Christ Church Cathedral (Indianapolis)

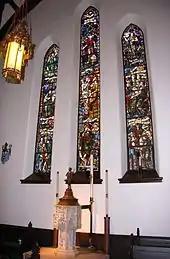
Baptismal font and windows depicting church history on the north side of the church

Although the original color of the interior walls is unknown, the beamed ceiling was originally painted light blue. Two panels above the altar included text from "Sanctus". Central pews entered from the sides, but a middle aisle was added later. The church's choir loft was illuminated with leaded-glass windows to the north of the chancel.